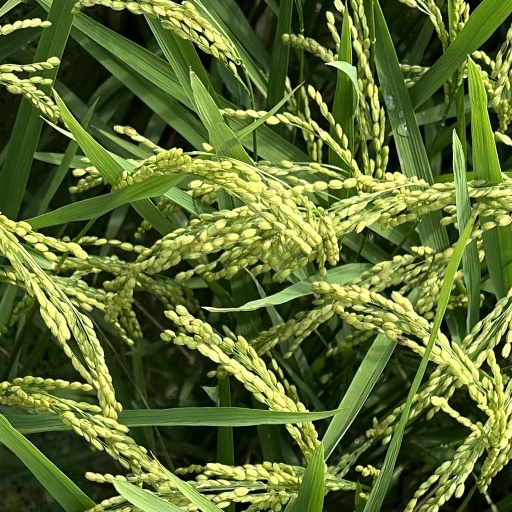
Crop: rice